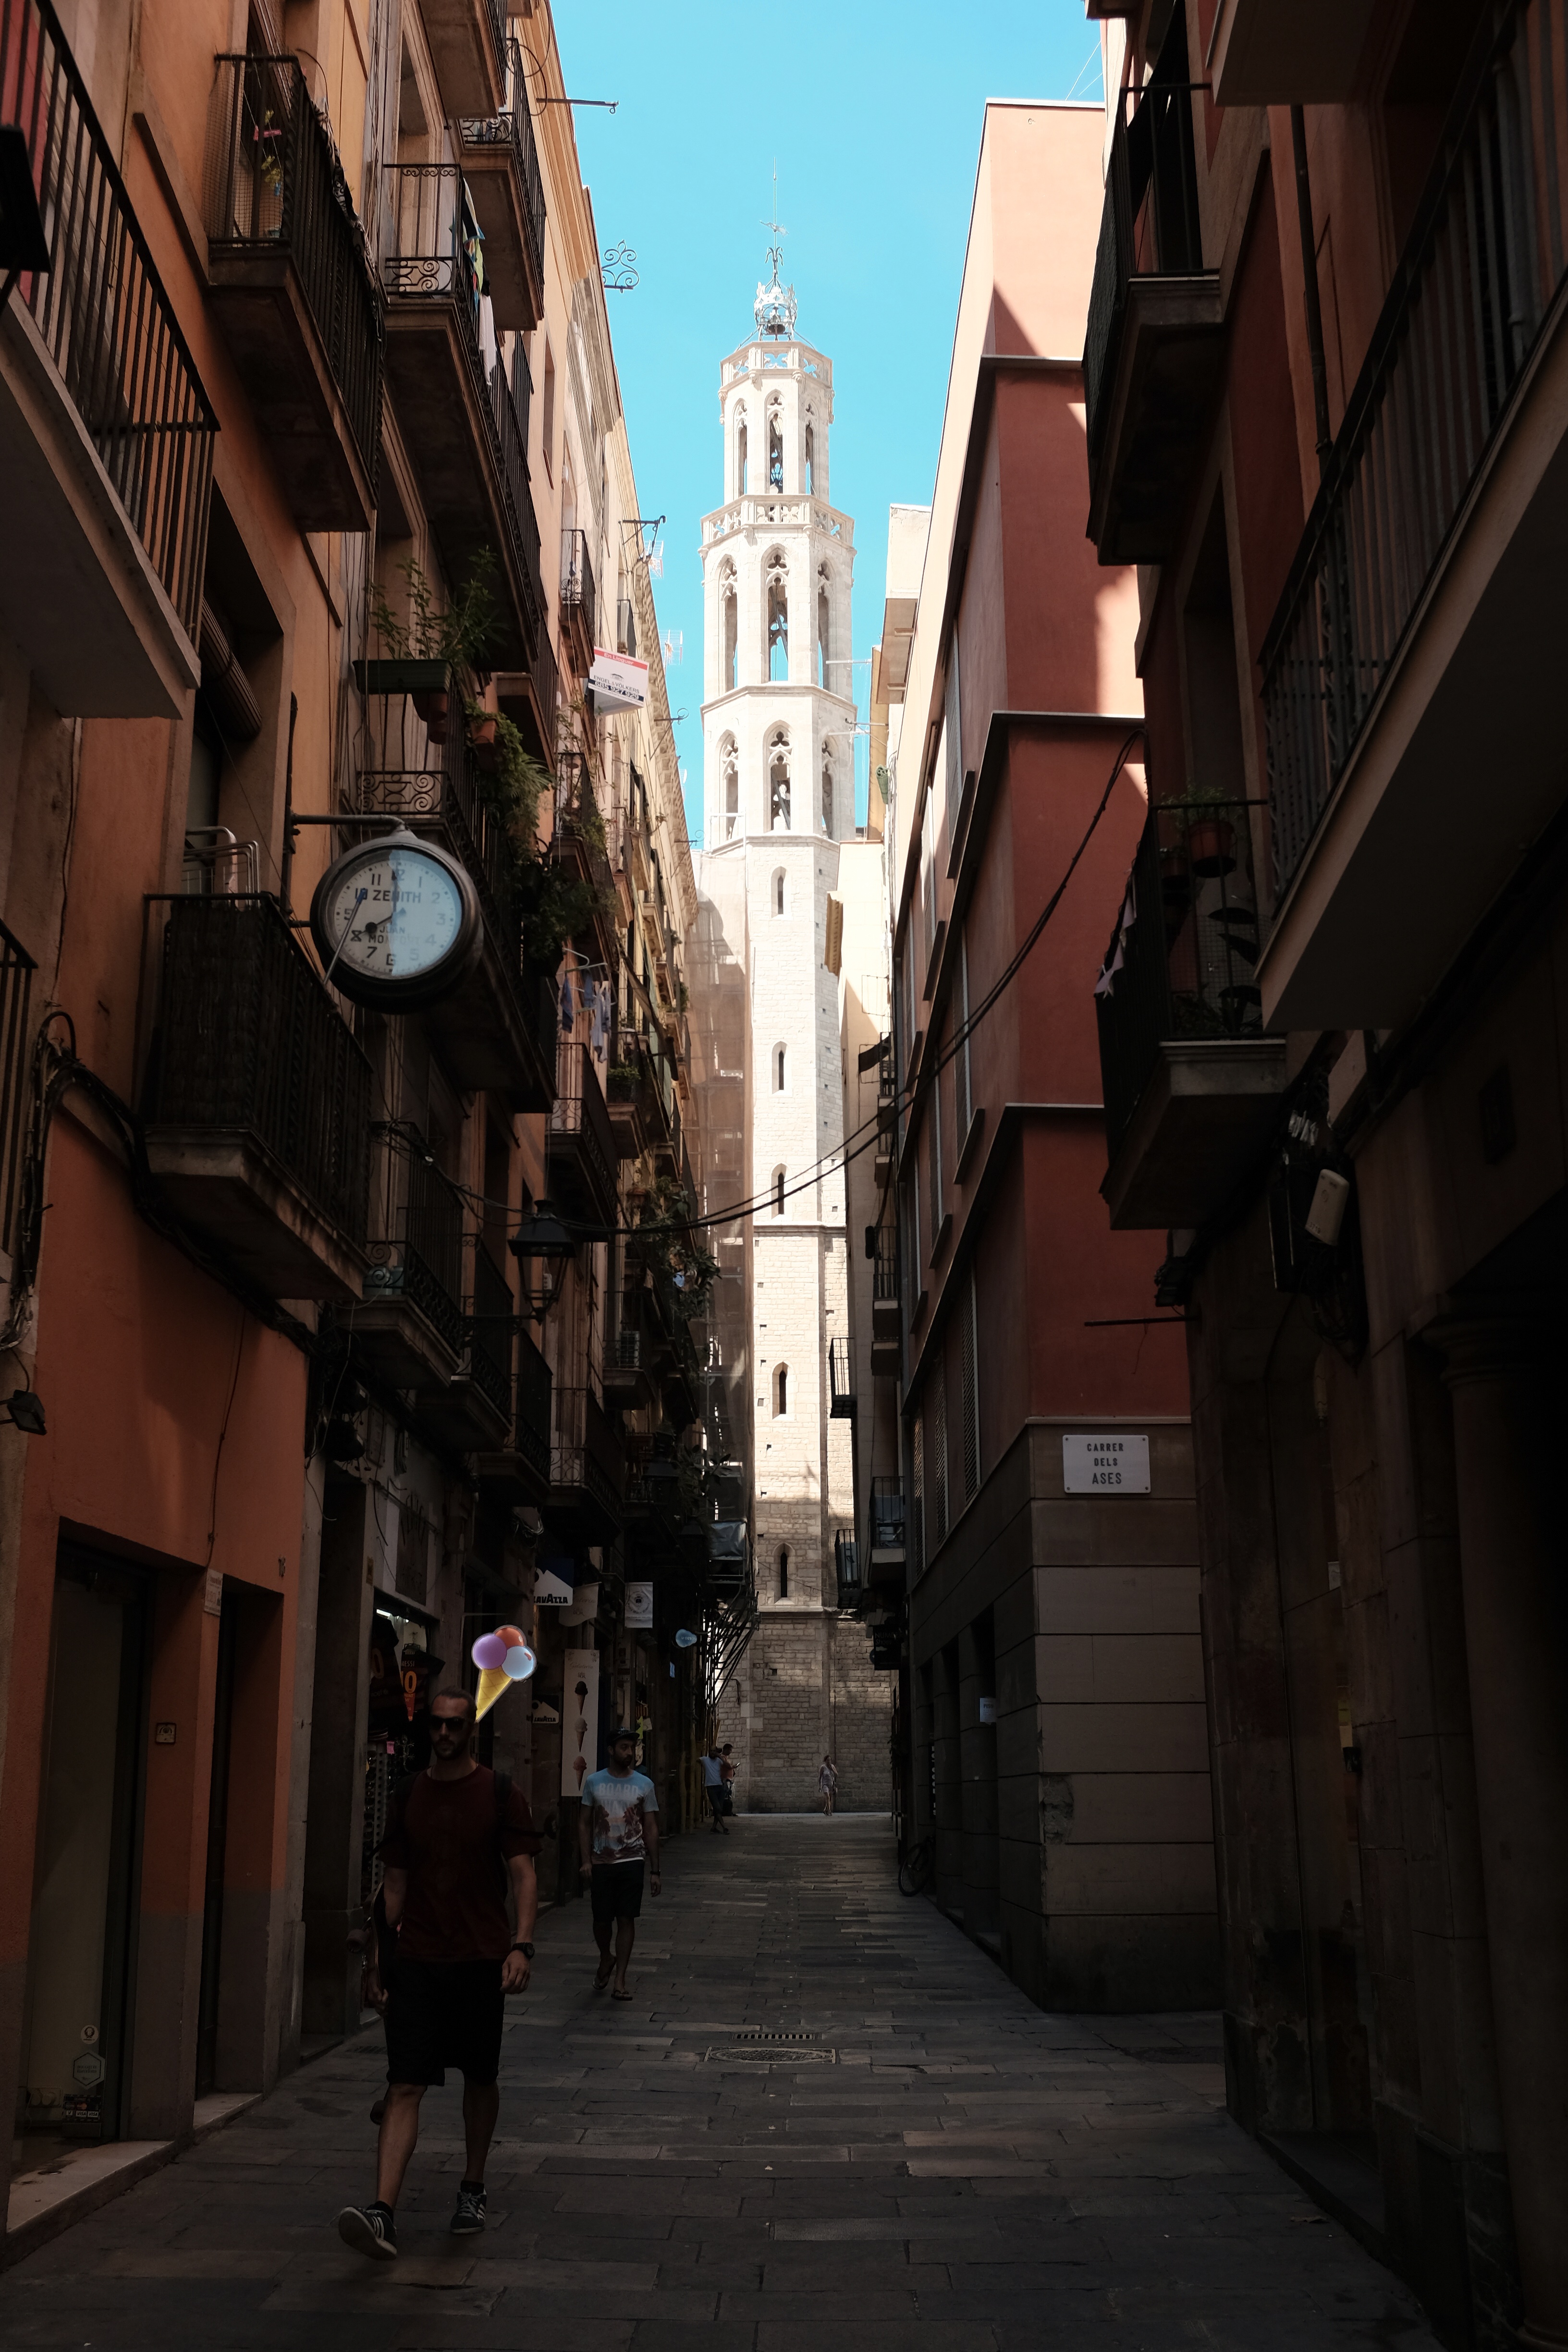
pedestrian, road, street, night, town, alley, city, cityscape, downtown, travel, evening, lane, infrastructure, metropolis, neighbourhood, urban area, human settlement, nonbuilding structure